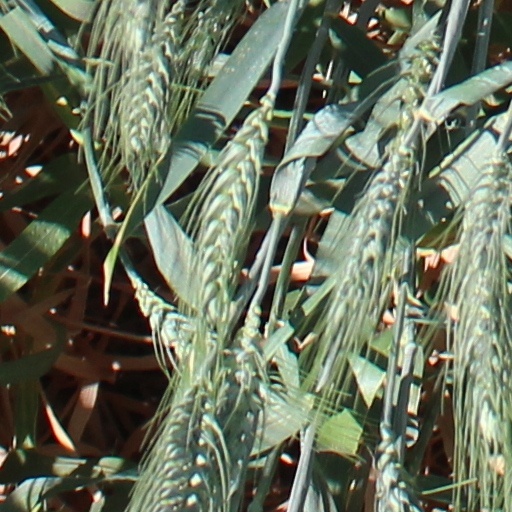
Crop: wheat